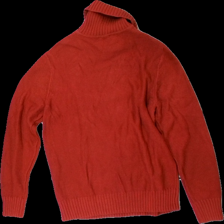
View: back
Type: Sweater
Category: Ladies
Brand: Not in the list
Brand text on label: atelier
Colors: Red
Material: 43% cotton 57% acrylic
Pattern: Glitter
Cut: Regular, Turtle neck
Season: All
Damage location: bottom center
Damage 2 location: bottom right
Price range: <50
Recommended usage: Reuse
Description: röd tröja med glitter stenar fram